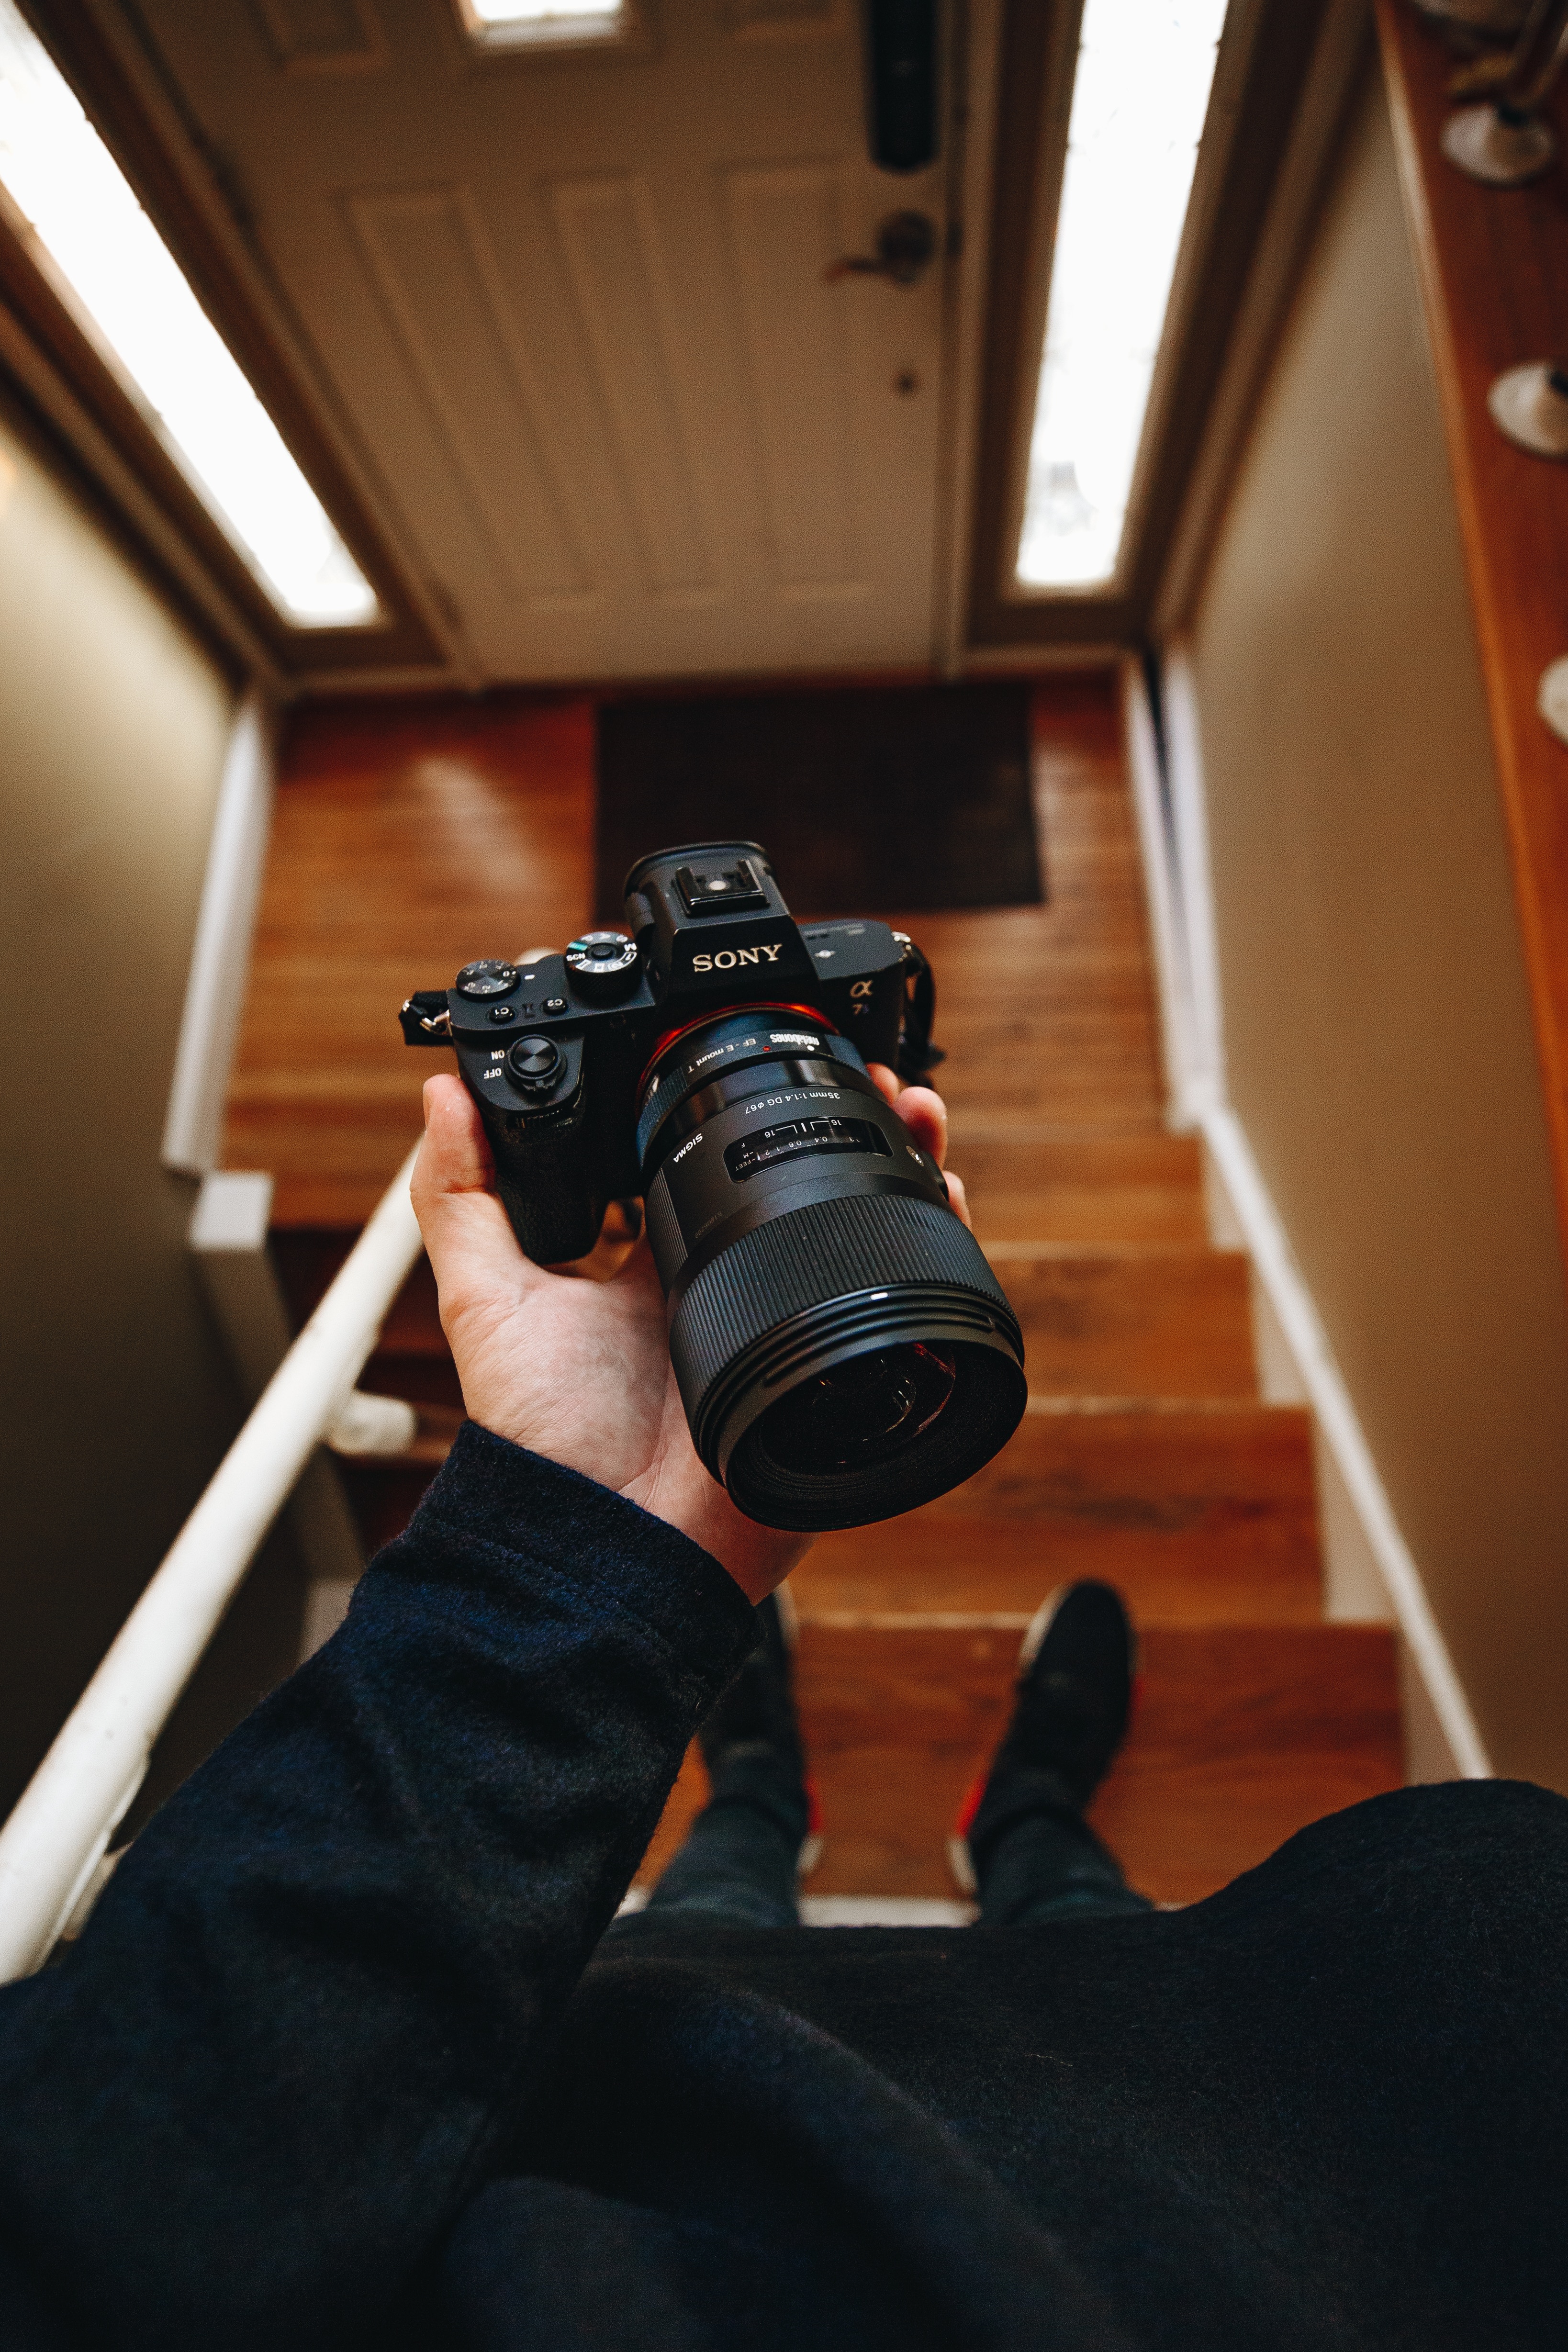
clothing, black, photograph, single lens reflex camera